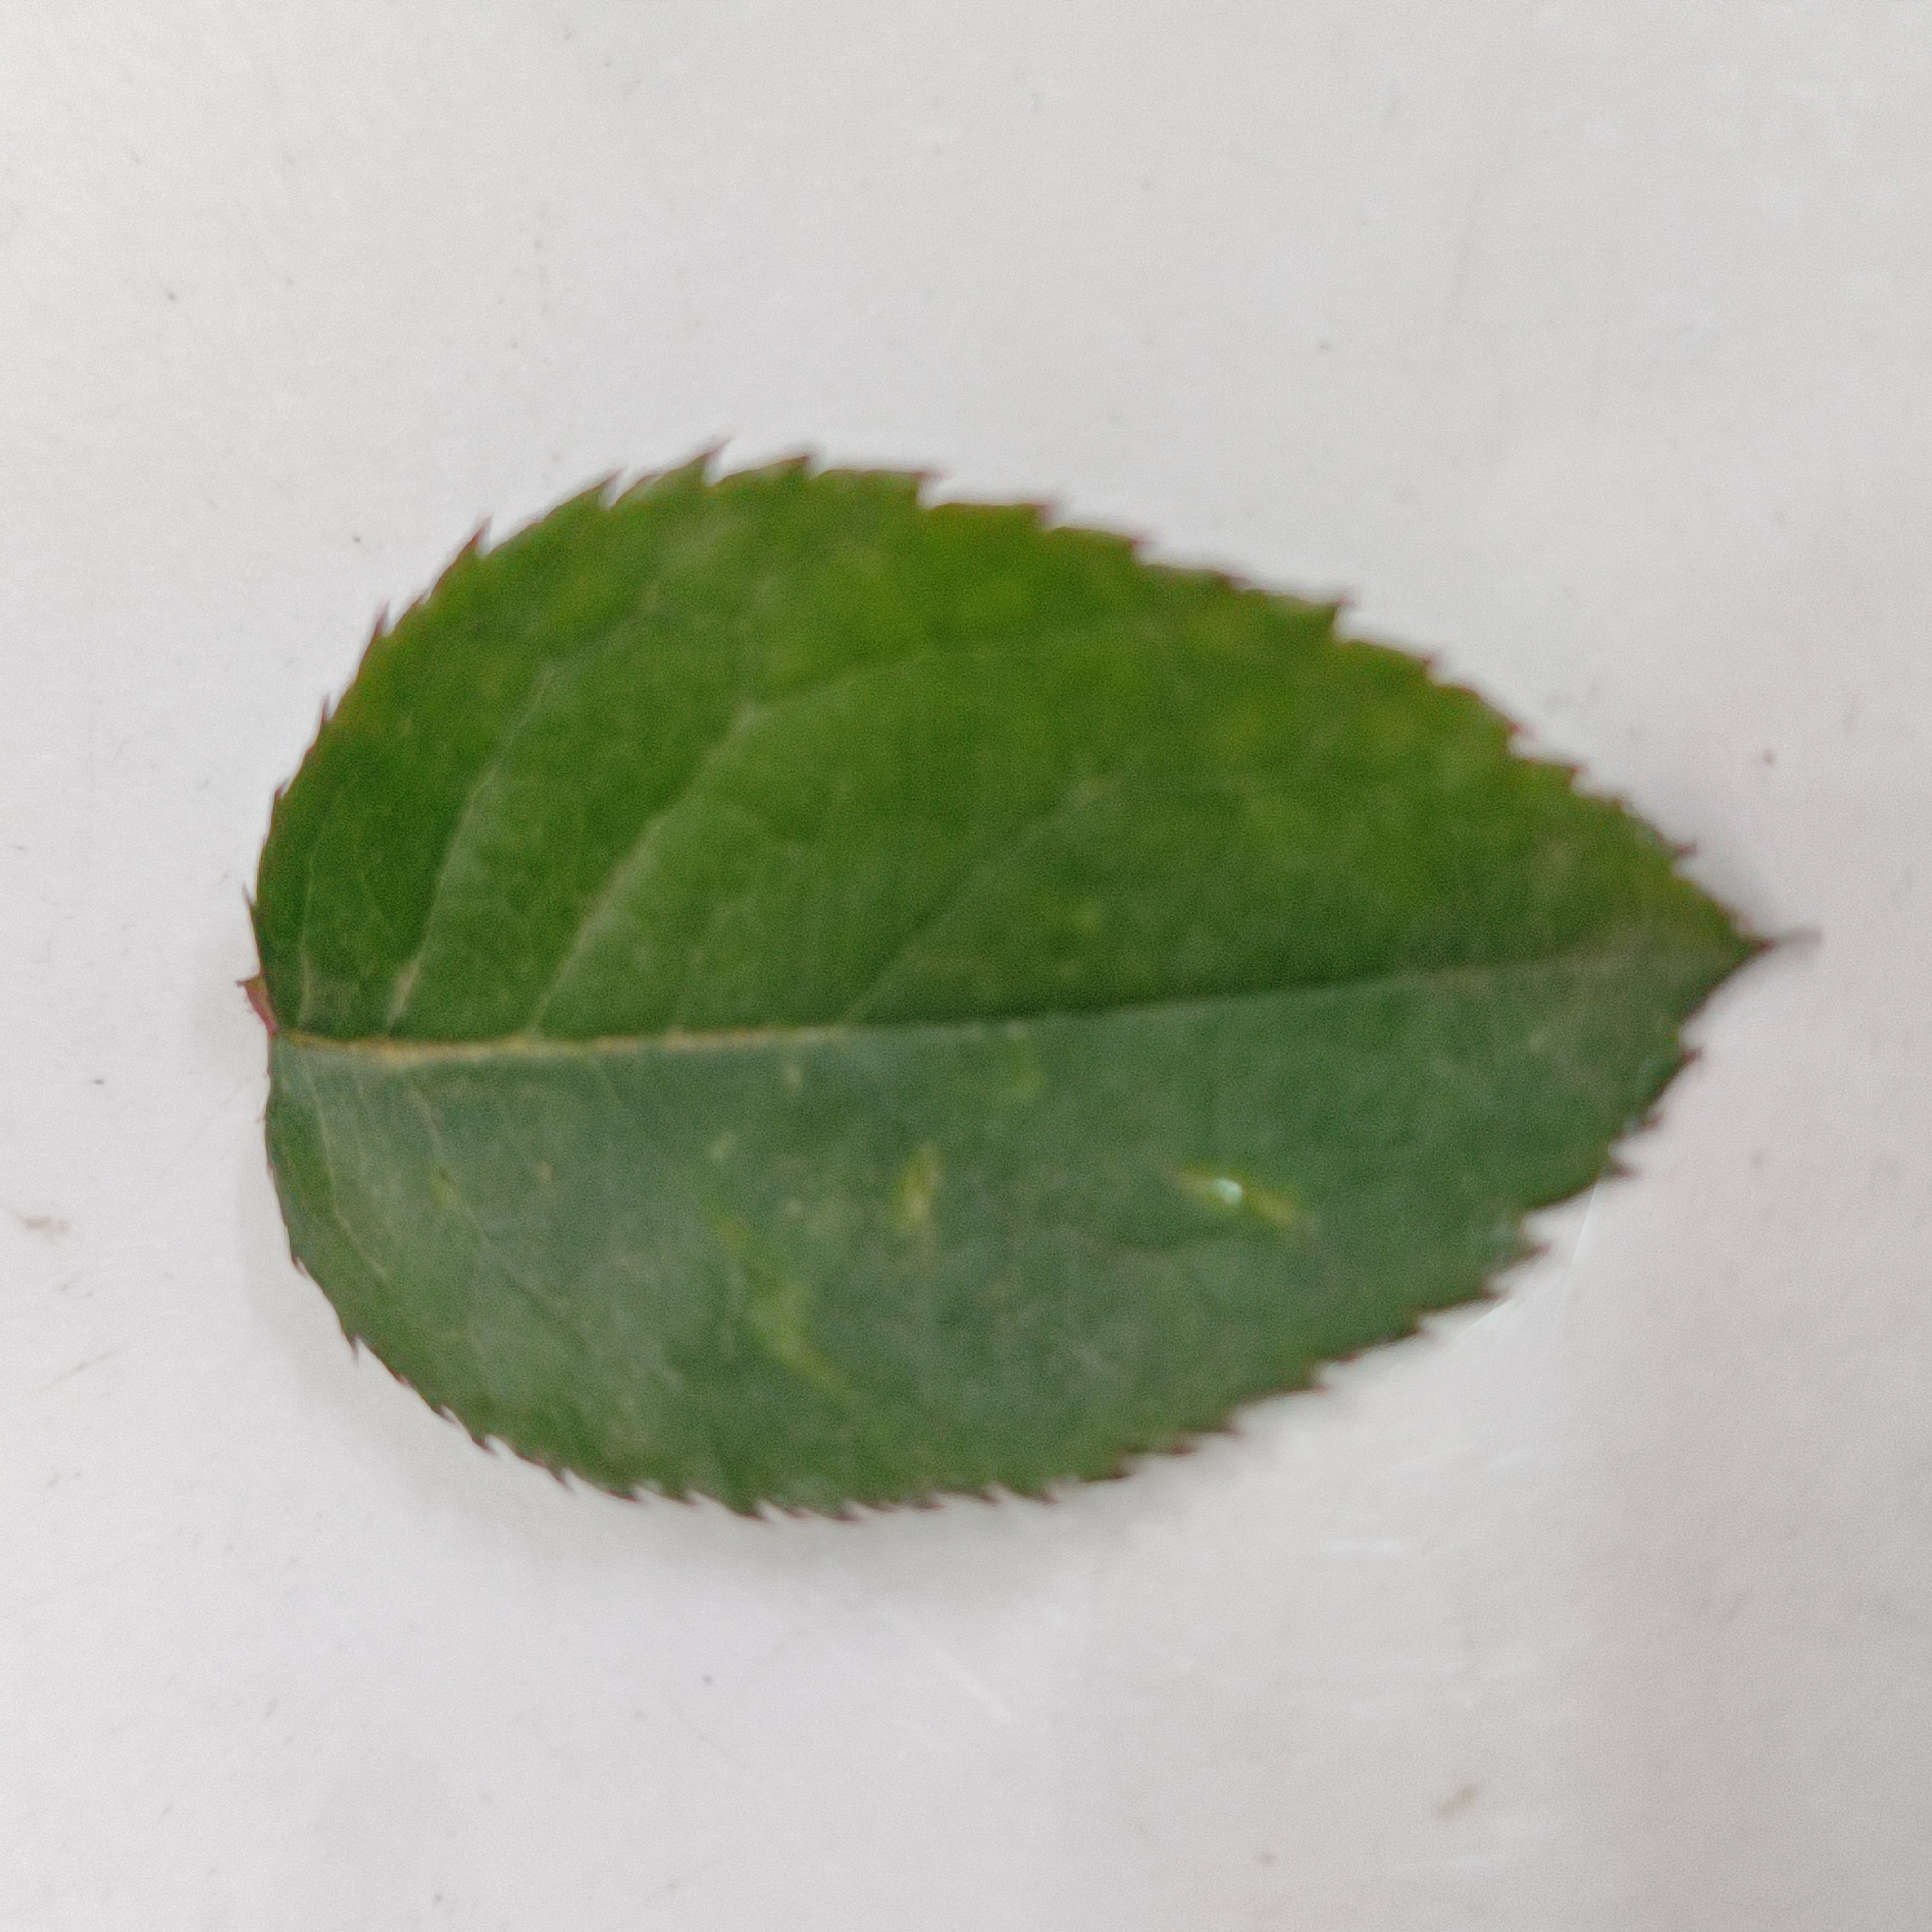
Label: Healthy Leaf